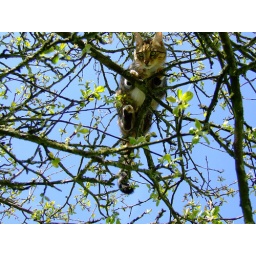
Oscar in the apple tree (12)